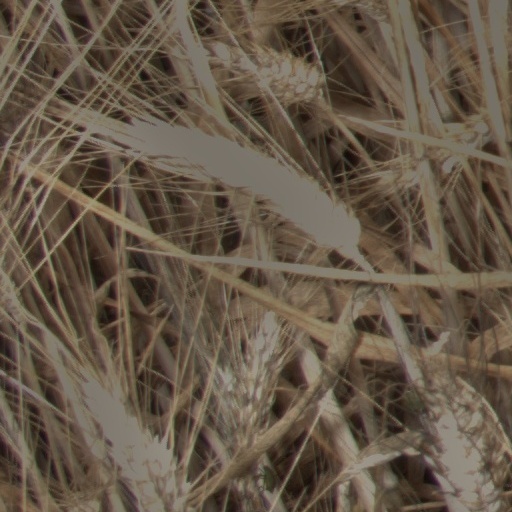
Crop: wheat